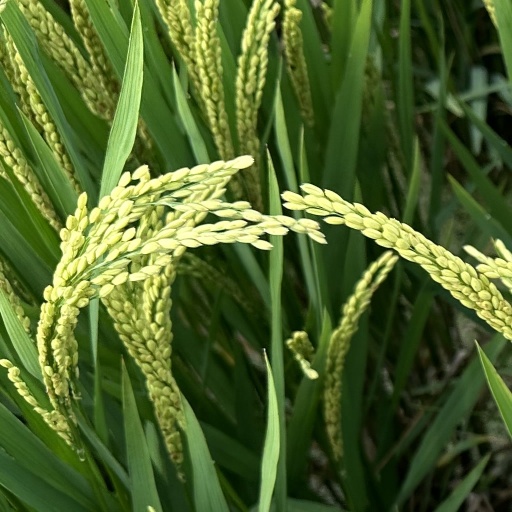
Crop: rice